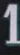
Number: 1